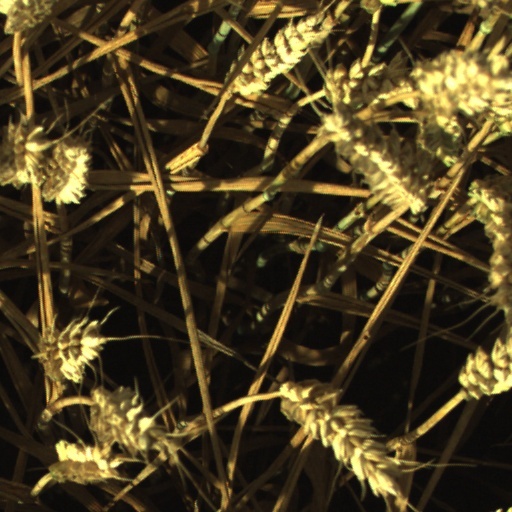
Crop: wheat